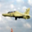
Label: airplane